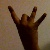
The image shows a hand gesture representing the number 8 in Indian Sign Language.